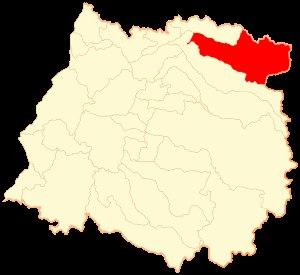
Romeral est une commune du Chili faisant partie de la province de Curicó elle-même rattachée à la région du Maule. Elle s'étend sur 1 597 km².